Counter-illumination

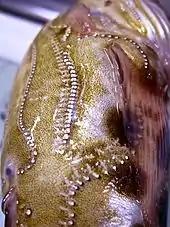
Photophores on a nocturnal midshipman fish, whose bioluminescence halves its rate of predation

Counter-illumination relies on organs that produce light, photophores. These are roughly spherical structures that appear as luminous spots on many marine animals, including fish and cephalopods. The organ can be simple, or as complex as the human eye, equipped with lenses, shutters, colour filters and reflectors.